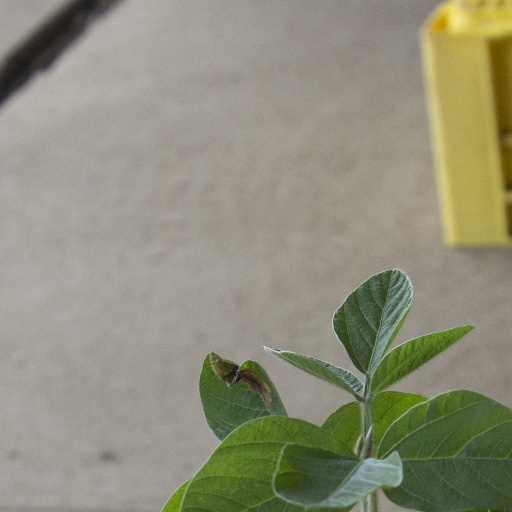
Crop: soybean